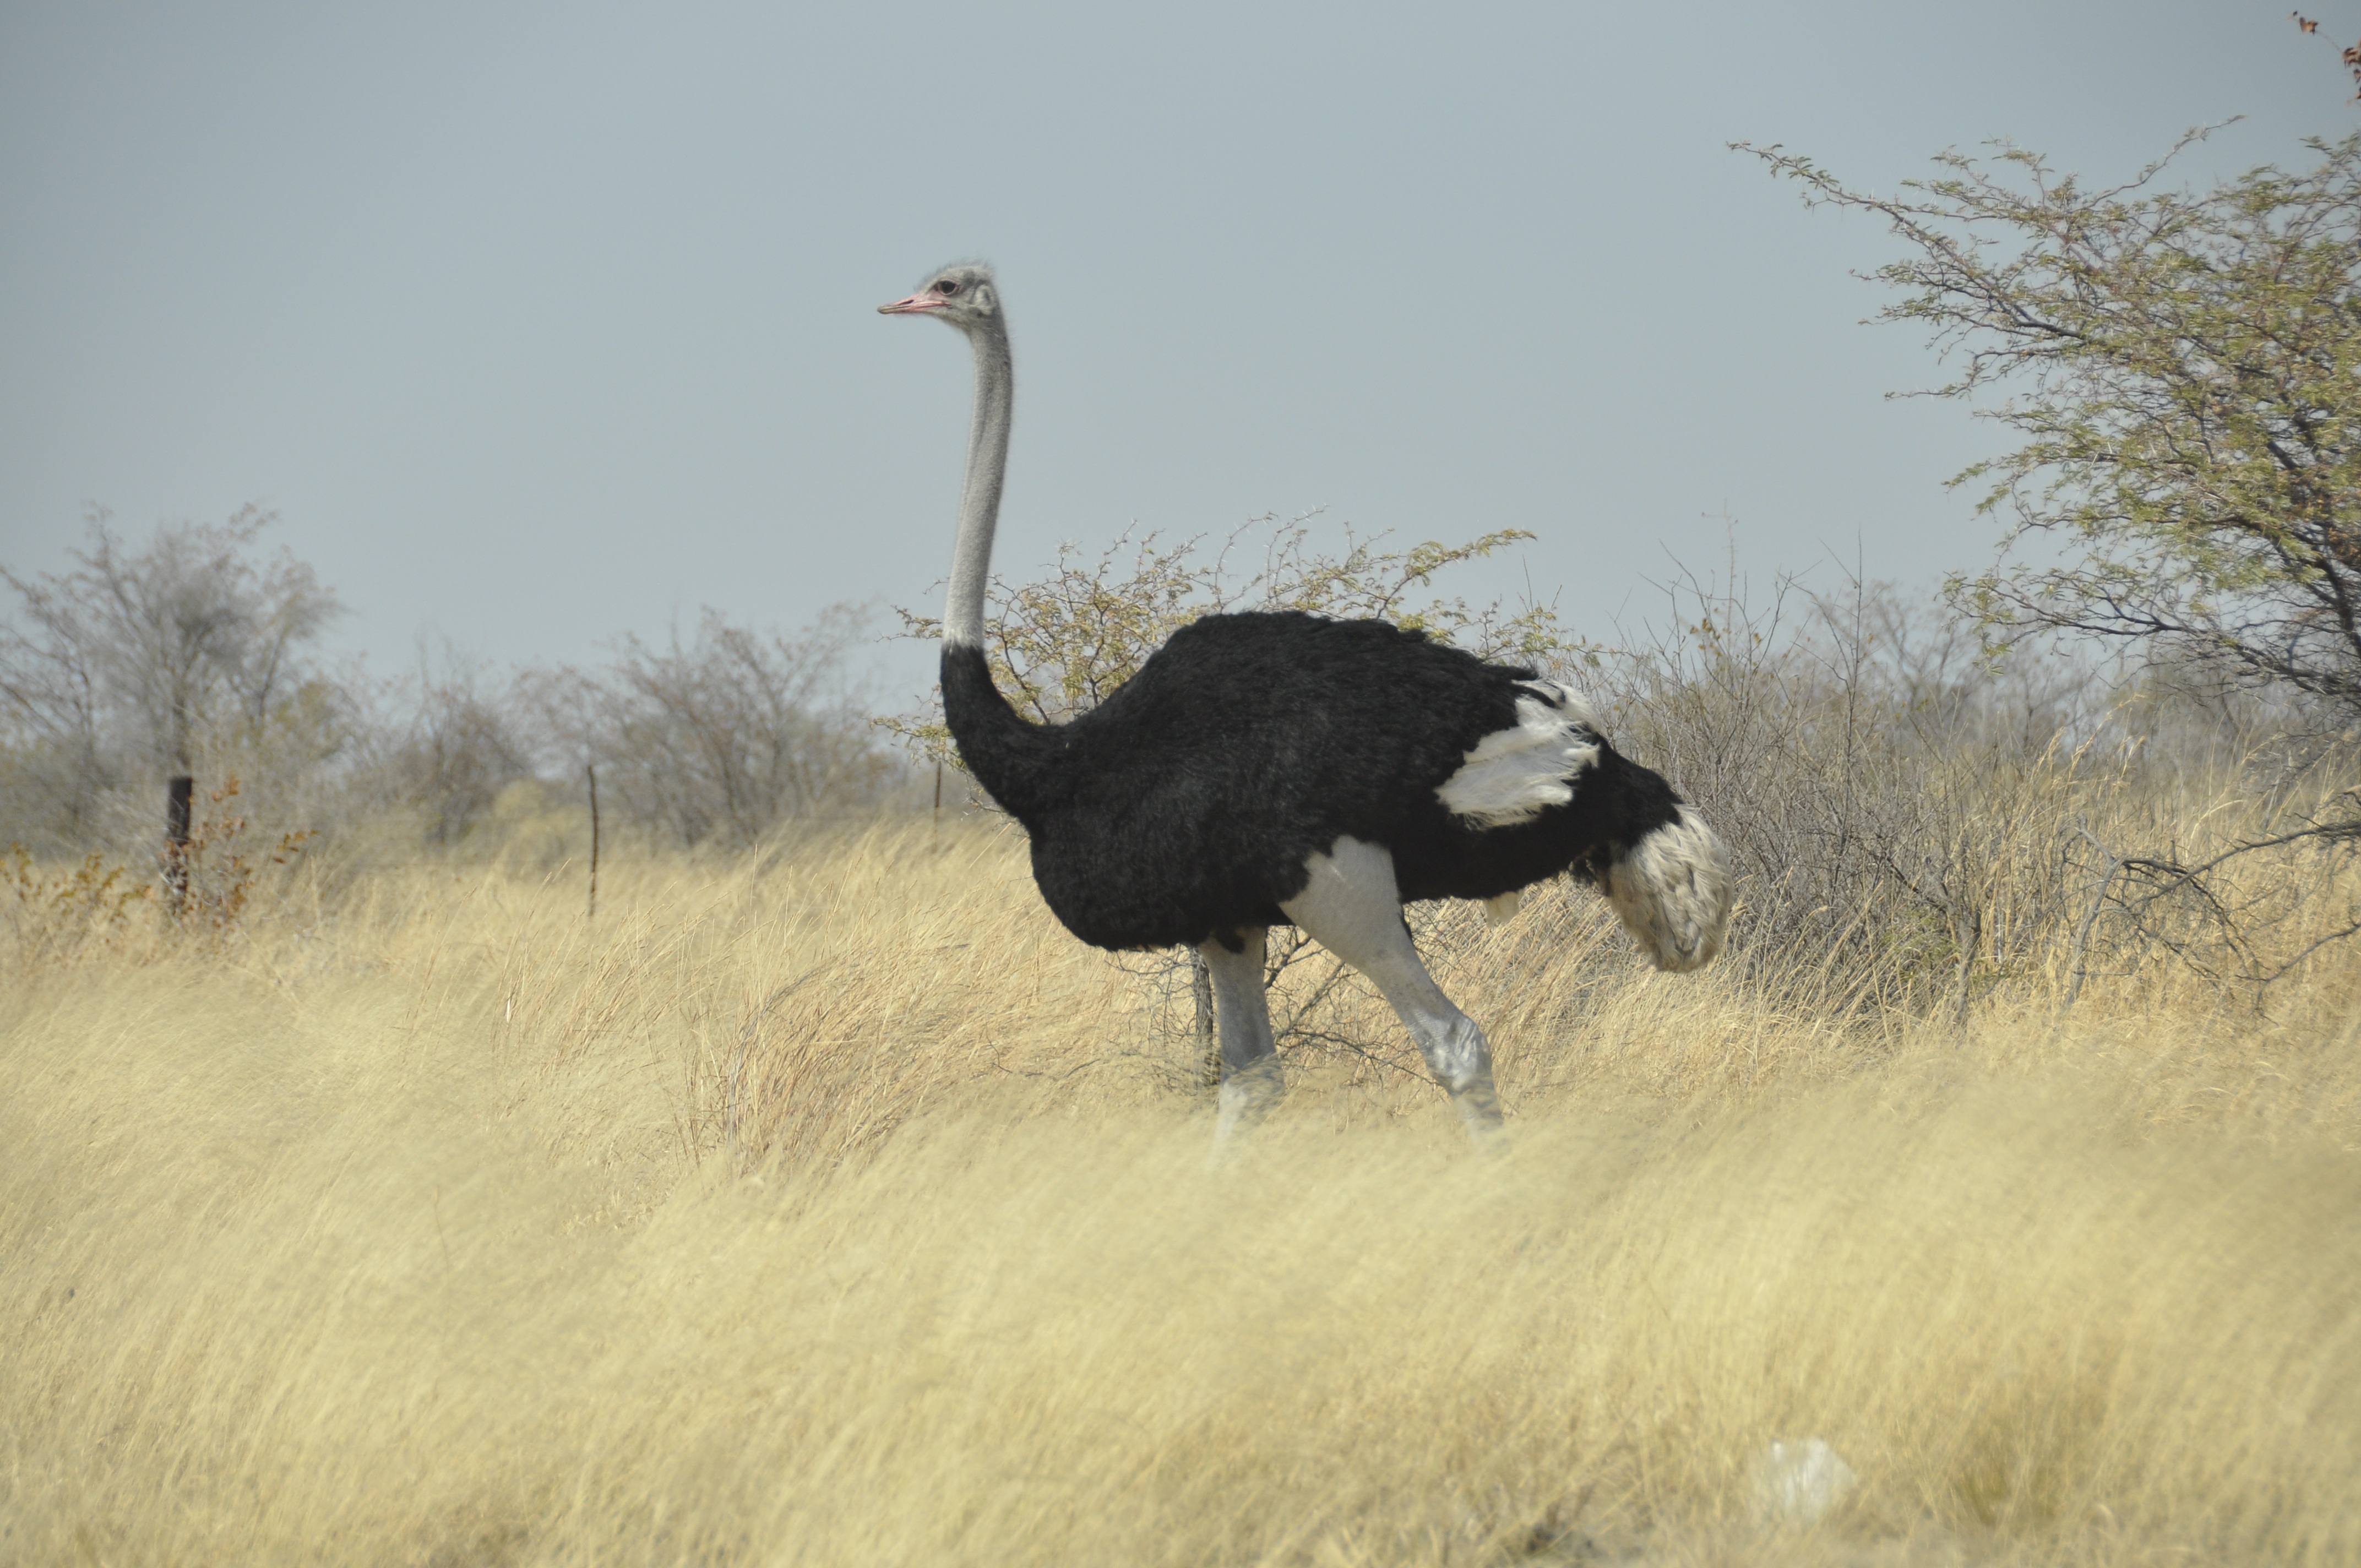
bird, wildlife, bouquet, ostrich, fauna, savanna, emu, vertebrate, crane, ratite, botswana, safari, flightless bird, crane like bird